Onymacris unguicularis

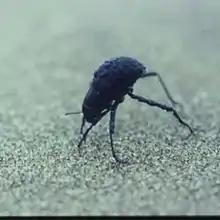
Onymacris unguicularis in headstand position

"Onymacris unguicularis" is a fully black beetle, with a fused elytra and no wings. The elytra are almost completely smooth, except for the back half which has large distinct grooves. These grooves are approximately 0.5 mm wide and are divided by narrow ridges. Males have longer legs compared to females, as well as setose brushes on the anterior femora. Females tend to have wider elytra than their male counterparts. There are differences between the two subspecies, with the "northern Onymacris unguicularis schulzeae" having shorter elytra when compared to the southern "Onymacris unguicularis unguicularis". There are also notable differences in pronotal and prosternal shape.